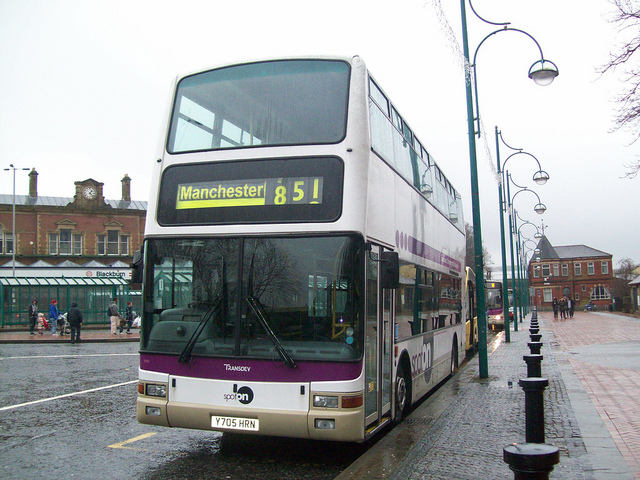
A bus that reads "851" is parked at the side of the road.

A double decker bus is parked on a city street.

A bus parked on the side of the road beside street lights.

A passenger bus that is pulled up to the side of the street.